Renewable energy in California

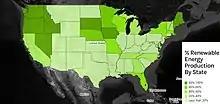

California's total energy consumption is second-highest in the nation but the state's per capita energy consumption is the fourth-lowest, due in part to its mild climate and its energy efficiency programs.